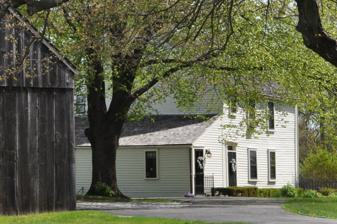
Building: Greene–Bowen House
Country: United States of America
Year built: 1715
Historic house in Rhode Island, United States United States historic place Greene–Bowen House U.S. National Register of Historic Places Show map of Rhode Island Show map of the United States Location 100 Mill Wheel Rd., Warwick, Rhode Island Coordinates 41°41′26″N 71°25′19″W / 41.69056°N 71.42194°W / 41.69056; -71.42194 Area 15.3 acres (6.2 ha) Built 1715 NRHP reference No. 74000038 Added to NRHP May 02, 1974 The Green–Bowen House is a historic house at 100 Mill Wheel Road in Warwick , Rhode Island , United States .  It is a late-date stone-ender house, built c. 1715, and is the oldest surviving house of the locally historically prominent Greene family.  It stands on land purchased by John Greene from local Native Americans in 1642, and was probably built by Fones Greene not long after he acquired the land in this area in the early 18th century.  The house has a two-story main block, with two rooms on each floor, and its west wall and chimney are built of brick instead of stone.  Shed-roof additions dating to 18th century were added abutting the west side and the rear.  The property it stands on includes a 20th-century house, and a 19th-century barn and cottage. The house was listed on the National Register of Historic Places in 1974. See also National Register of Historic Places listings in Kent County, Rhode Island References